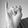
ASL letter: I